Sarcosine dehydrogenase

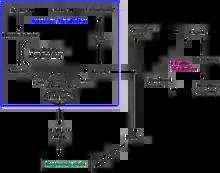
Figure 4: Sarcosine metabolism and related pathway.

Sarcosinemia is an autosomal recessive disease caused by a mutation of the sarcosine dehydrogenase gene in the 9q33-q34 gene locus. This leads to a compromised sarcosine metabolism and causes the build-up of sarcosine in blood and urine, a condition known as sarcosinemia.